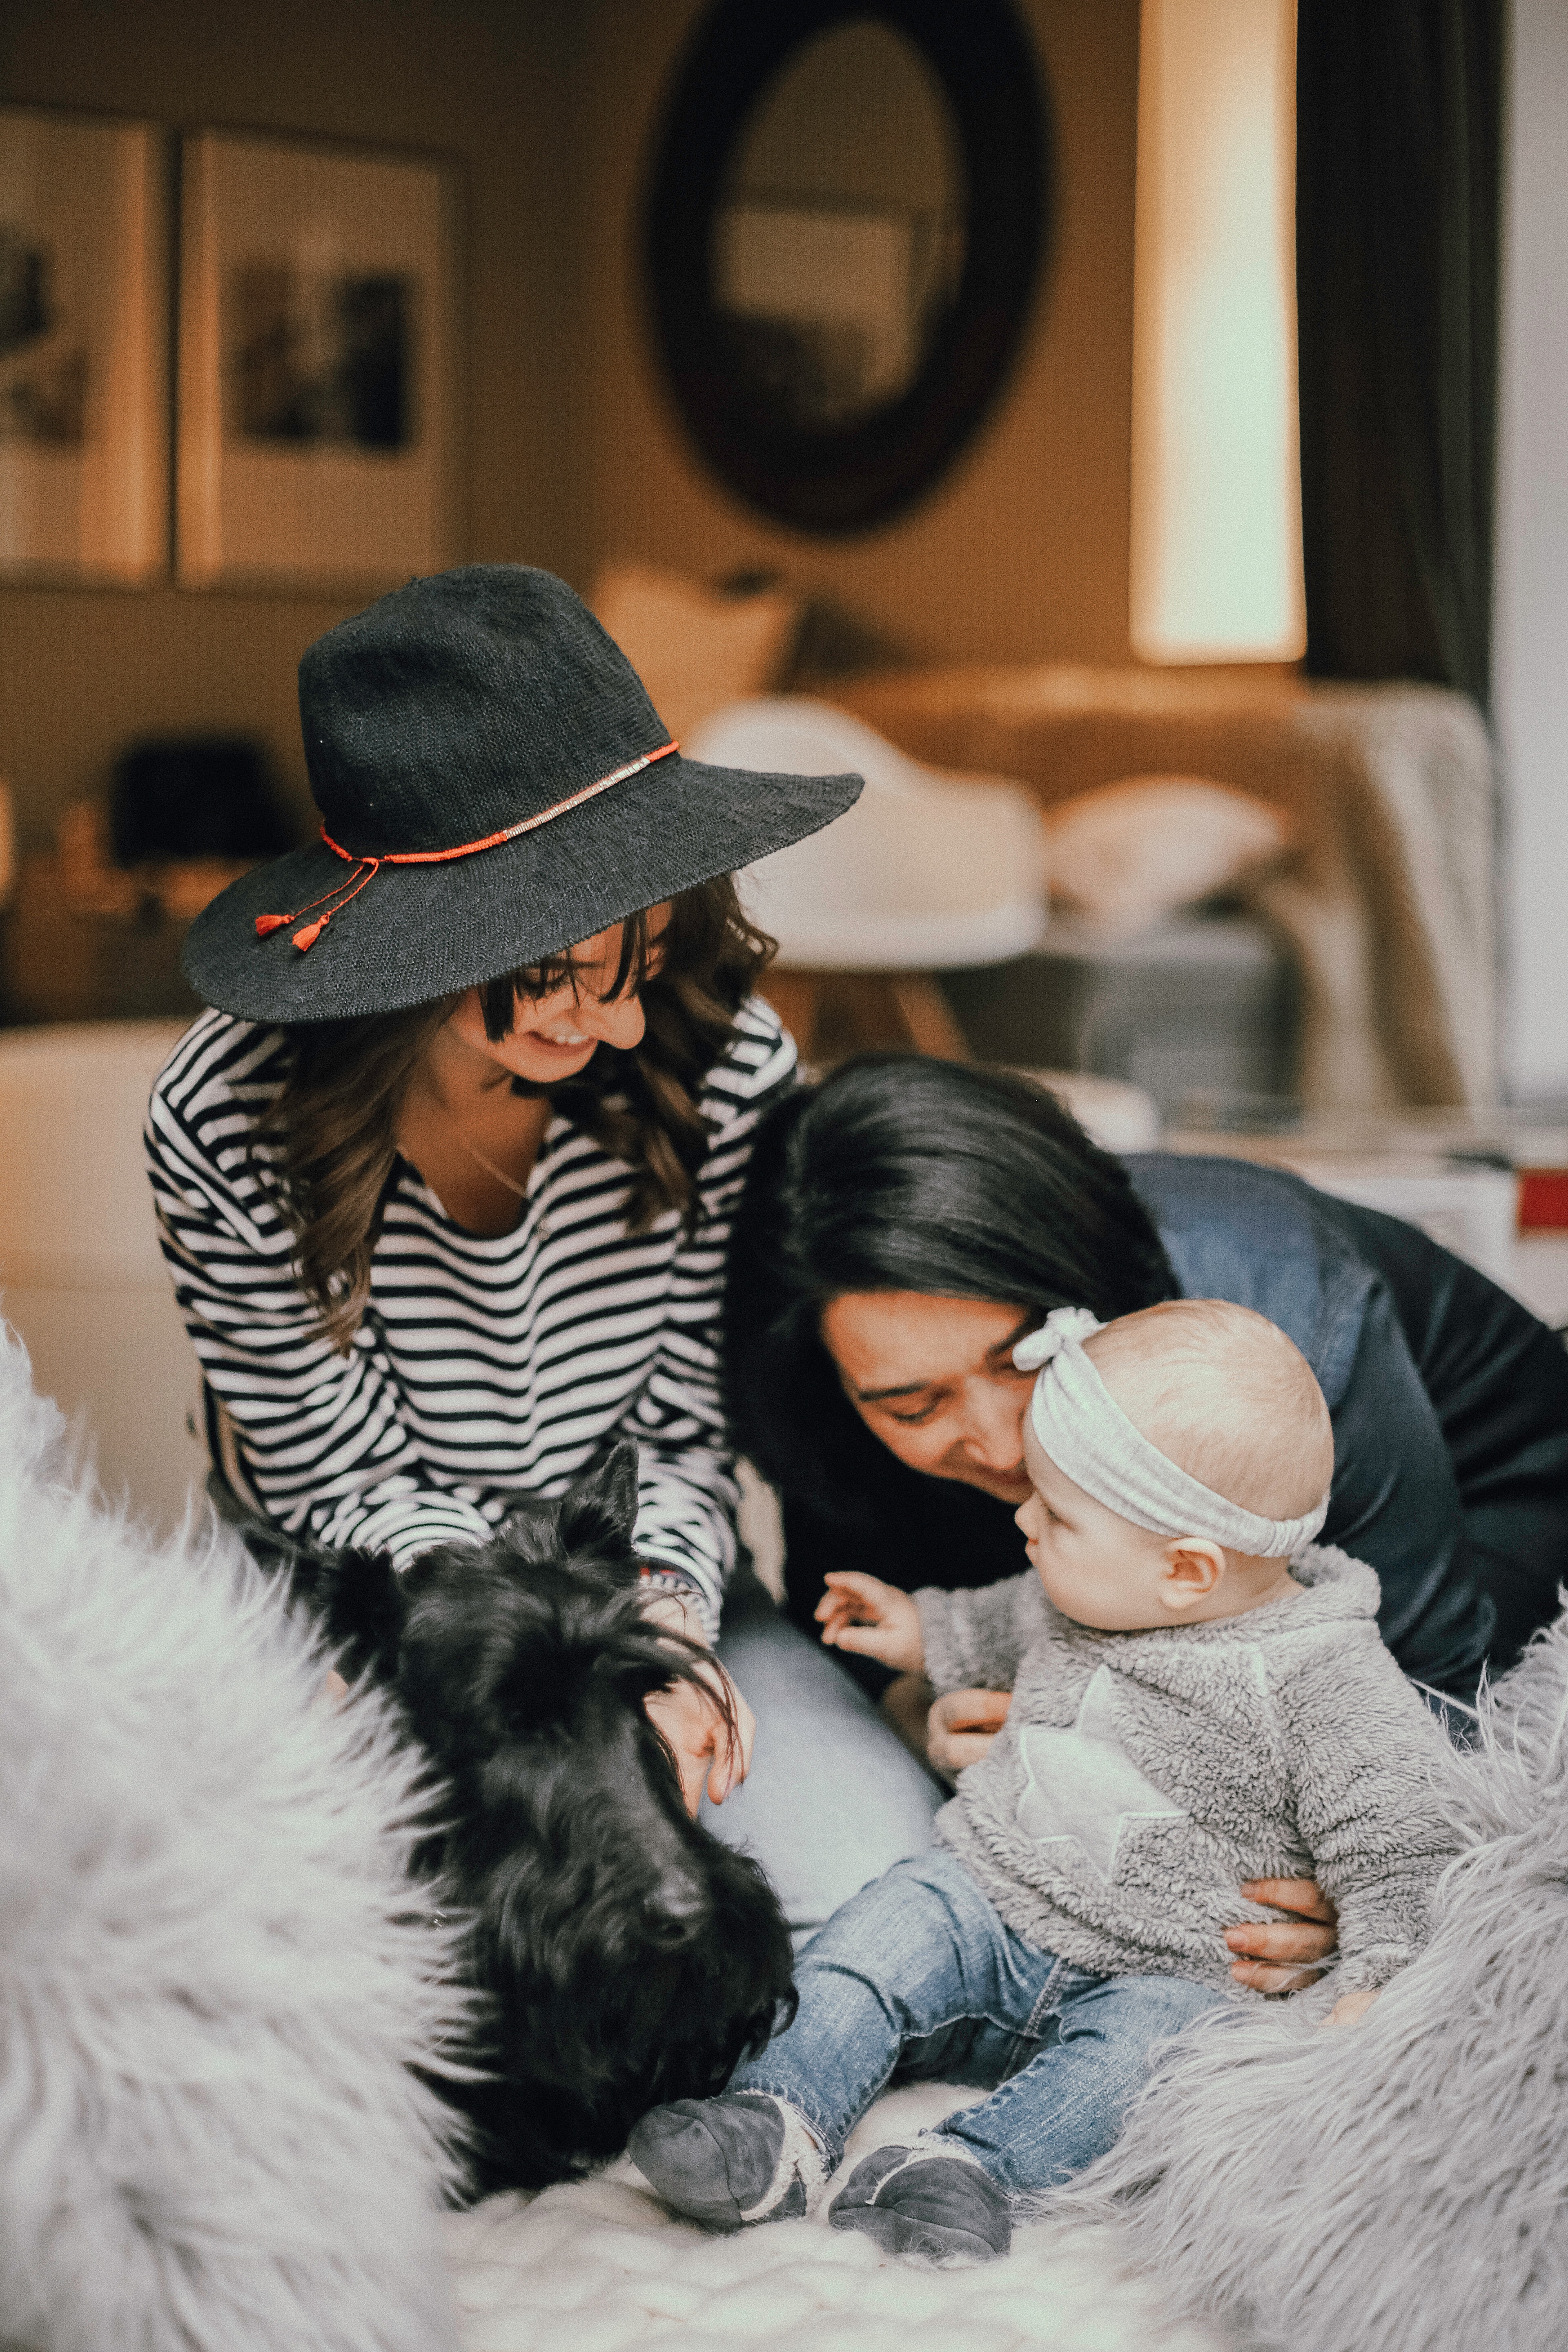
photograph, people, fur, snapshot, child, photography, toddler, headgear, black hair, event, family, sitting